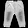
Label: Trouser